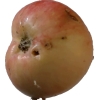
Label: Apple 10